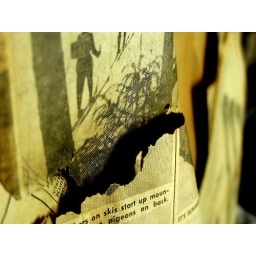
This paper was found in the walls of our house when we were remodeling.